Wolfgang Bosch

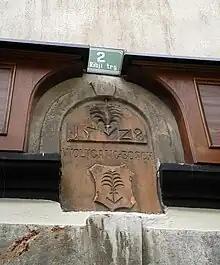
The plaque with the coat of arms of Wolfgang Bosch at Fish Square in Ljubljana

Wolfgang Bosch was a politician in Carniola during the early 16th century when it was under the Holy Roman Empire. He became mayor of Ljubljana in 1520 and was the first mayor of the city to serve a period of four years.